Sicilian cuisine

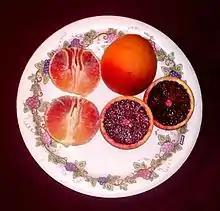
A plate showing three blood oranges: one whole, one peeled, and one sliced in half

Sweets are another specialty. Examples include: "frutta martorana", "pignolata of Messina", "buccellato", cannoli, granita, "cassata" "siciliana" and the "crocetta di Caltanissetta", a sweet that disappeared and was rediscovered in 2014.